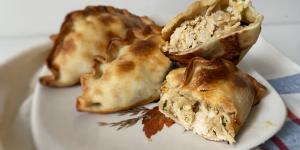
empanada tucumana